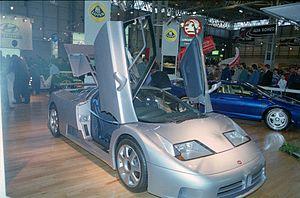
La Bugatti EB110 est un modèle d'automobile sportive française fabriquée par le constructeur Bugatti. Son nom est un hommage au fondateur de la marque, Ettore Bugatti, dont l'EB110 marque le 110ᵉ anniversaire de la naissance. Elle est présentée le 15 septembre 1991 sous la Grande Arche de la Défense, près de Paris.